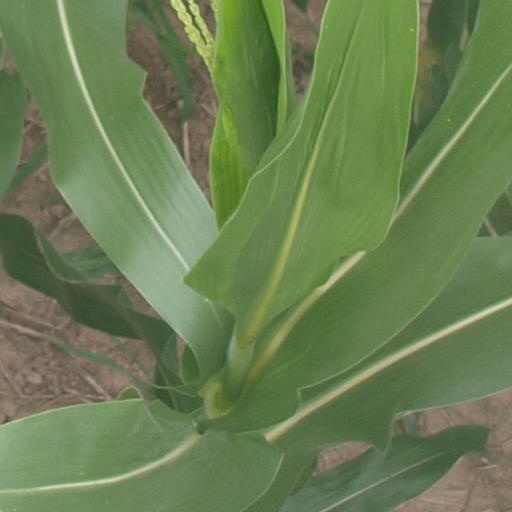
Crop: maize; corn